A Good Woman (novel)

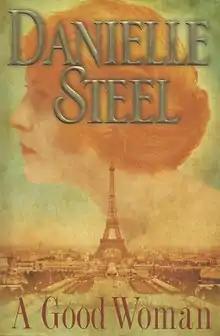
First edition

A Good Woman is a novel by Danielle Steel, published by Delacorte Press in October 2008.